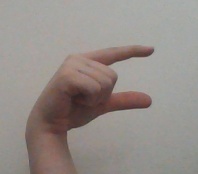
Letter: dal